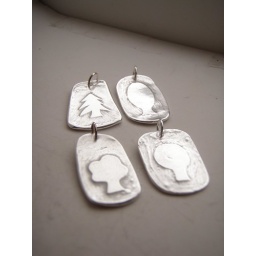
little forest pendants in fine silver